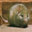
Label: mouse